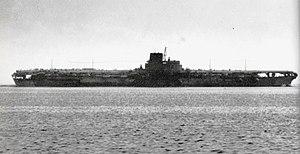
Créés peu après l'invention de l'aviation militaire pendant la Première Guerre mondiale, les porte-avions ont d'abord été considérés comme des bâtiments auxiliaires et n'ont joué un rôle majeur dans la guerre navale qu'à partir de la Seconde Guerre mondiale. Il a fallu l'attaque de Pearl Harbor de décembre 1941 pour démontrer la supériorité de l'aviation embarquée sur la grosse artillerie des navires de ligne, grâce à sa portée incomparablement plus grande pour une force de frappe équivalente. La bataille de la mer de Corail, en mai 1942, est le premier affrontement uniquement aéronaval de l'histoire, dans lequel les forces navales japonaises et américaines s'affrontèrent par avions interposés sans jamais être à portée de canon. En 1944-45, les plus grands cuirassés japonais jamais construits coulent sous les attaques de l'aviation embarquée américaine.
Cette liste dresse les plus grandes catastrophes maritimes pendant la Seconde Guerre mondiale au regard du nombre de victimes. Du fait de son contexte, une Seconde Guerre mondiale sanguinaire entachée de nombreux drames, ces catastrophes resteront longtemps quasi ignorées.
La classe Yamato est une série de cuirassés de la Marine impériale japonaise construits et utilisés durant la Seconde Guerre mondiale.
Le Shinano est un porte-avions de la Marine impériale japonaise de la Seconde Guerre mondiale. Devant être le troisième cuirassé de la classe Yamato, il fut converti en porte-avions au cours de sa construction, ce qui en faisait le plus grand porte-aéronefs de sa génération ; il est resté en tonnage le plus grand porte-avions jamais construit jusqu'au lancement du Forrestal, 11 ans plus tard.